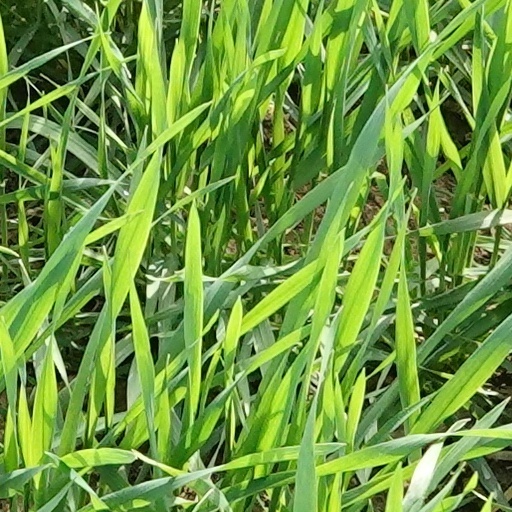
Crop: wheat